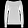
Label: Pullover